Aryo Djojohadikusumo

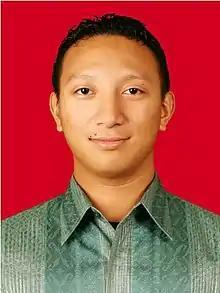
Official portrait, 2011

Aryo Puspito Setyaki Djojohadikusumo (born 25 April 1983) is an Indonesian politician of the Gerindra Party who served as a member of the People's Representative Council between 2014 and 2019. He is a nephew of Indonesian president Prabowo Subianto.